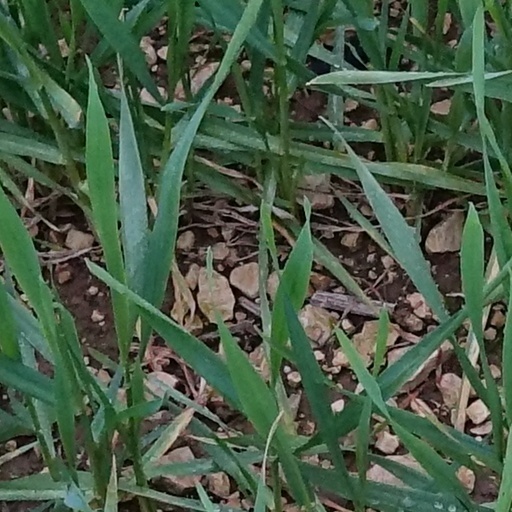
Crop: wheat